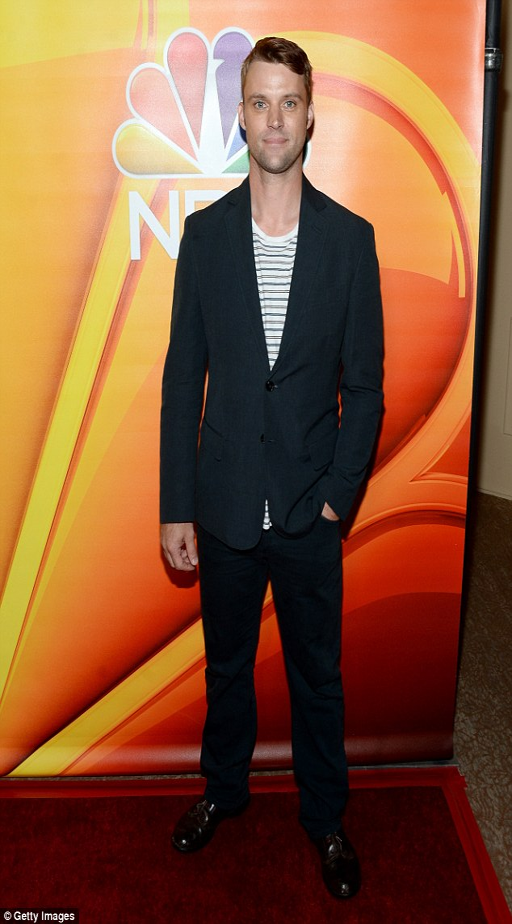
person : actor wore a black suit over a striped white t - shirt